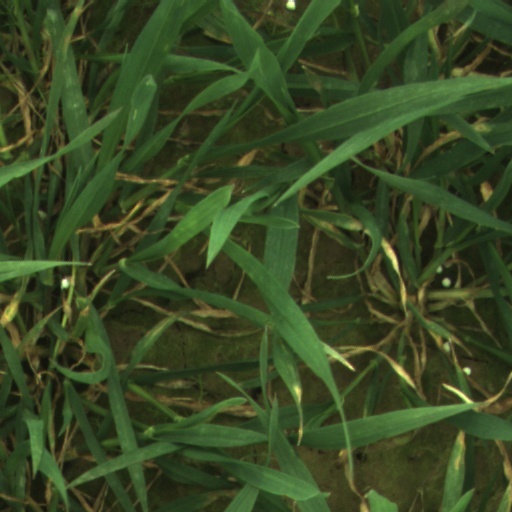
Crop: wheat